Jason Teoh

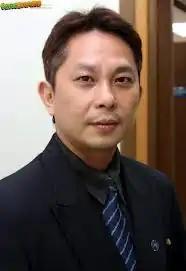

Jason Teoh Sew Hock is a Malaysian politician. He is a member of Malaysian Chinese Association (MCA), a major component party of Barisan Nasional (BN) coalition.